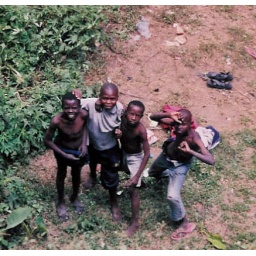
These are street boys in Tanzania. I gave them some cookies.